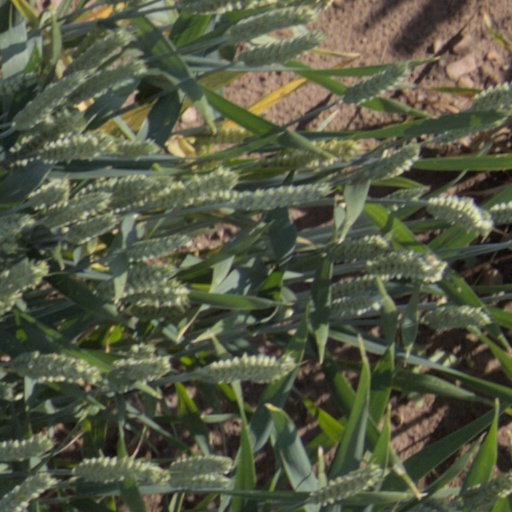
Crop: wheat